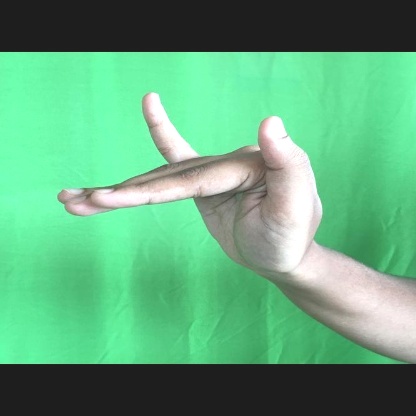
Mudra: Mrigasirsha